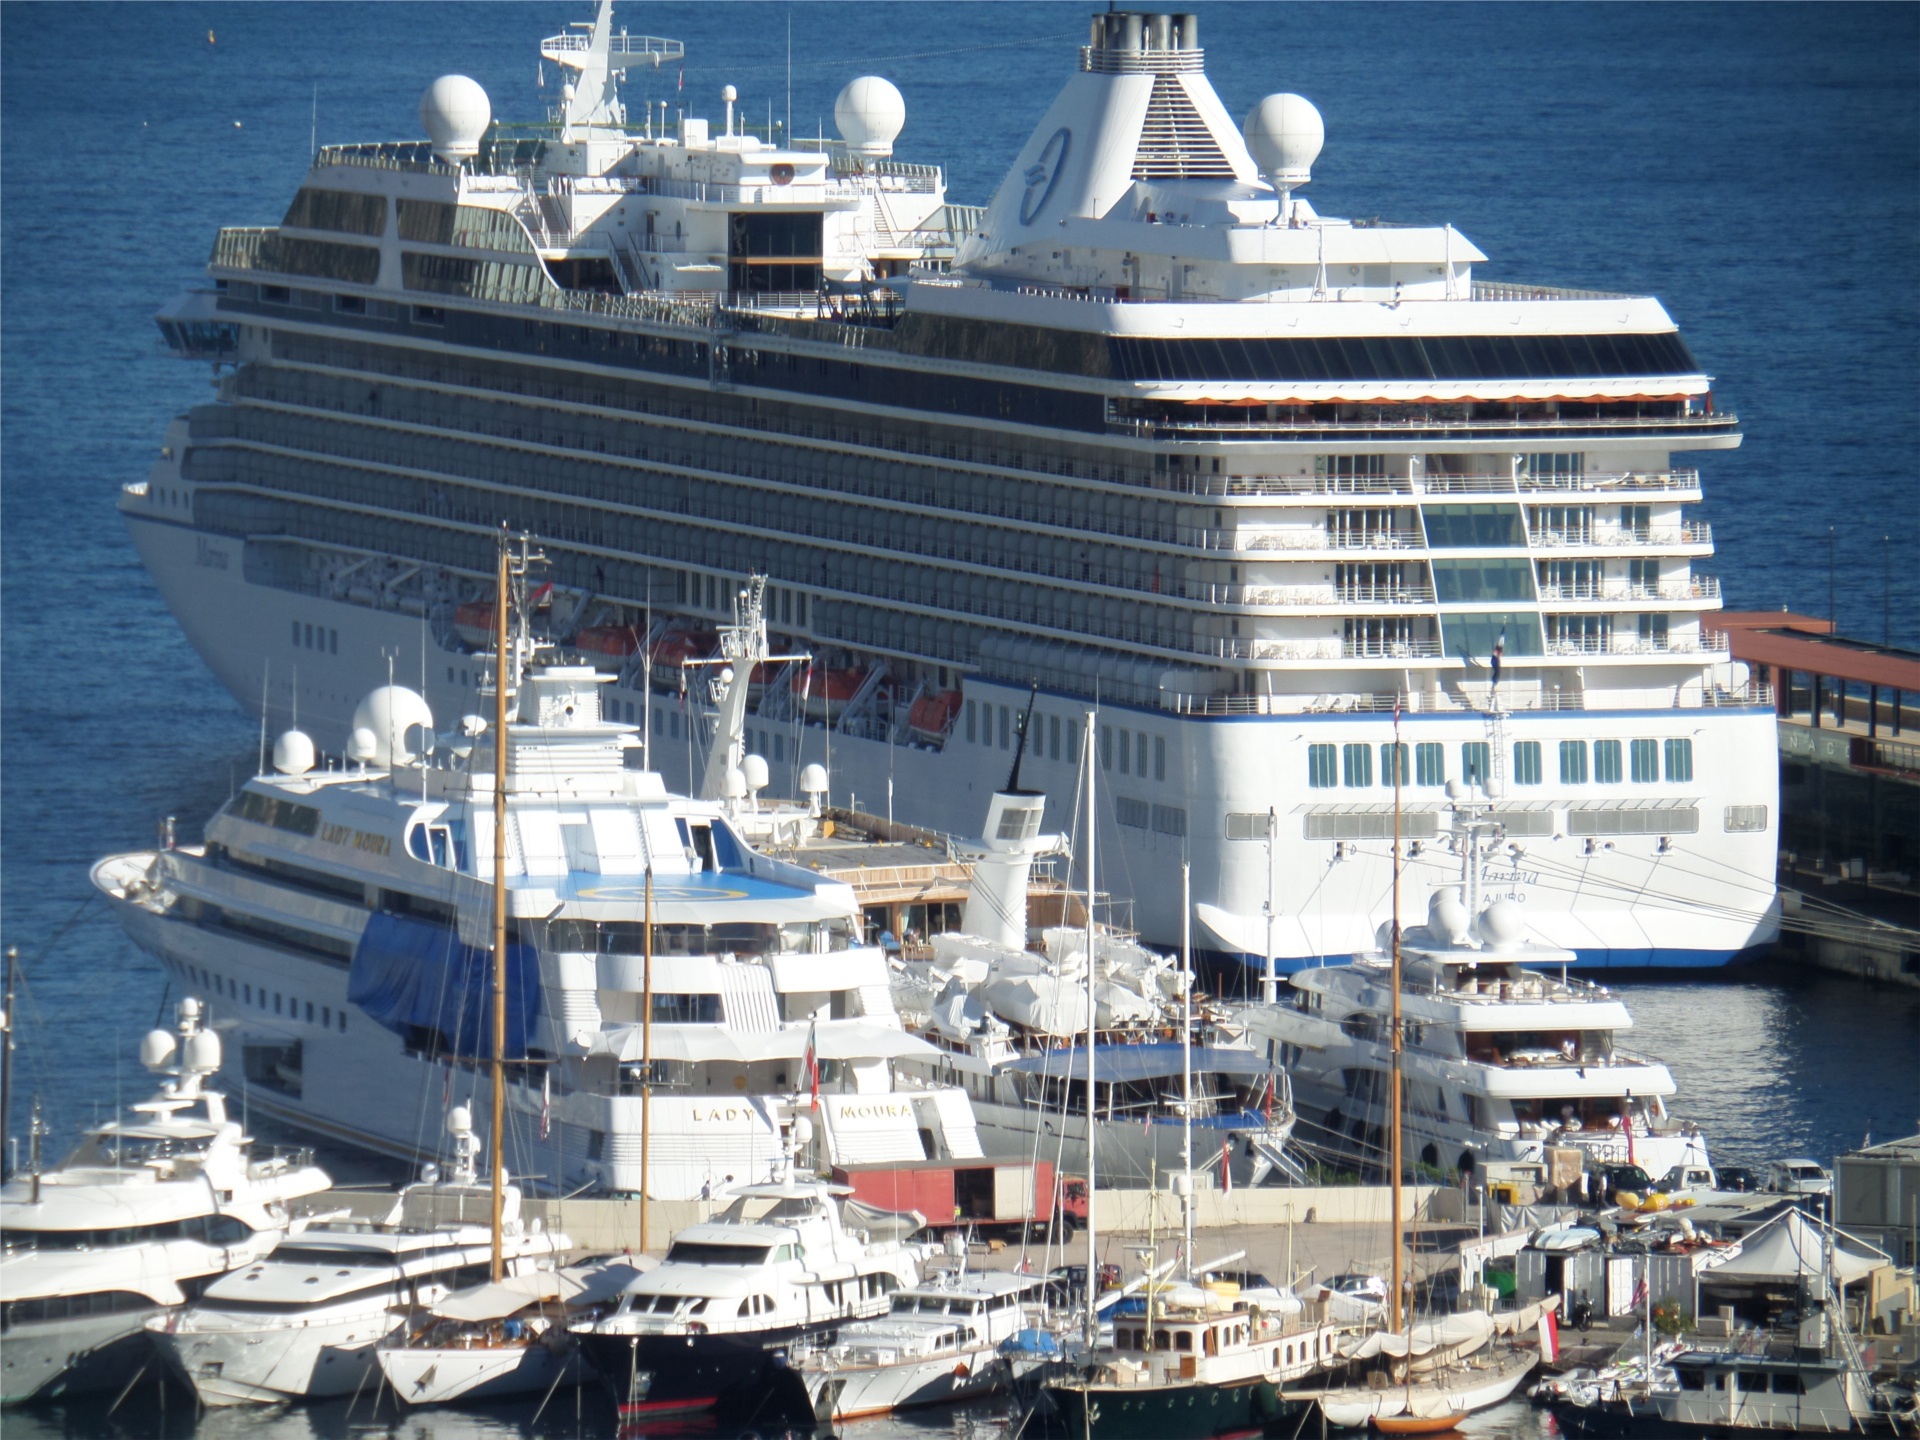
dock, boat, ship, vehicle, yacht, marina, cruise, watercraft, cruise ship, motor ship, passenger ship, luxury yacht, ocean liner, naval architecture